Kodak Signet

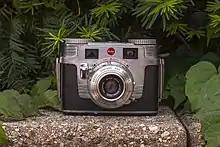
The Kodak Signet 35 was a 35mm rangefinder camera produced by the Eastman Kodak Company from 1951 to 1958.

The Kodak Signet series of 35mm cameras was Kodak's top American-made 35mm camera line of the 1950s, into the early 1960s. The designs were by Arthur H Crapsey. The first model was the Signet 35 made between February 1951 - March 1958.